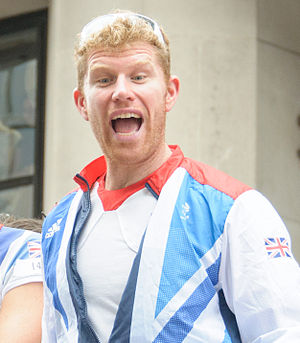
Matthew Wells
Matthew Wells (2012)
Matthew Wells er en britisk tidligere roer.